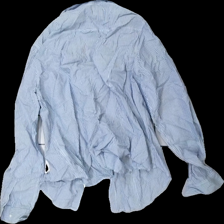
View: back
Type: Shirt
Category: Ladies
Brand: H&M
Colors: White, Blue
Material: 100% cotton
Pattern: Striped
Cut: Regular
Size: 44
Season: All
Stains: Minor
Damage: yellow stain
Damage location: top left
Damage 2: yellow stain
Damage 2 location: top right
Price range: <50
Recommended usage: Recycle
Comment: yellow stains